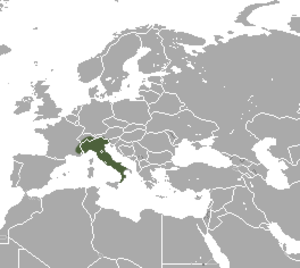
Cette liste commentée recense la mammalofaune en Suisse. Elle répertorie les espèces de mammifères suisses actuels et celles qui ont été récemment classifiées comme éteintes. Cette liste comporte 104 espèces réparties en neuf ordres et 25 familles, dont une est « en danger critique d'extinction », une autre est « en danger », trois sont « vulnérables », neuf sont « quasi menacées » et deux ont des « données insuffisantes » pour être classées.
La Musaraigne du Valais est une espèce d'Insectivores, une petite musaraigne, de la famille des Soricidés.
Cette liste commentée recense la mammalofaune en France métropolitaine. Elle répertorie les espèces de mammifères français actuels et celles qui ont été récemment classifiées comme éteintes. Comme ici n'est référencé que la France métropolitaine, cette liste ne comptabilise pas les animaux présents dans les territoires de la France d'outre-mer, qui sont des régions disséminées un peu partout dans le monde.